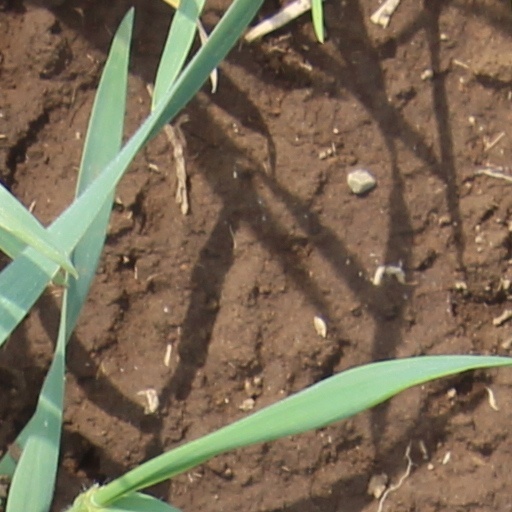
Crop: wheat